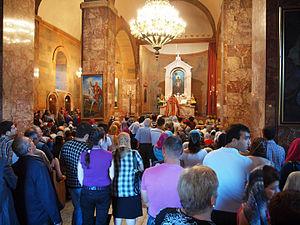
La principale religion en Arménie est le christianisme, implanté dans le pays depuis au moins dix-sept siècles. L'Arménie a ses propres Églises, l'Église apostolique arménienne, dont les fidèles forment la grosse majorité de la population du pays et l'Église catholique arménienne. Le judaïsme, l'islam et le yézidisme sont faiblement présents.
L’Arménie, en forme longue la république d'Arménie, en arménien Hayastan, Հայաստան et Hayastani Hanrapetut’yun, Հայաստանի Հանրապետություն, est un pays situé dans la région du Petit Caucase en Asie occidentale. Cette ancienne république socialiste soviétique a des frontières terrestres avec la Turquie à l'ouest, la Géorgie au nord-nord-ouest, l'Azerbaïdjan à l'est et l'Iran au sud-est.